Winters Lane Historic District

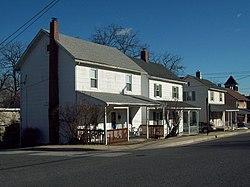
Streetscape in Winters Lane Historic District, December 2009

Winters Lane Historic District is a national historic district at Catonsville, Baltimore County, Maryland, United States. It is a historically African-American residential community which developed between 1867 and the mid-1940s. Winters Lane is located between Frederick Road and the Baltimore National Pike. It is composed mainly of single-family dwellings augmented by a few commercial, social, or religious resources. The district contains 155 properties, including 141 residential properties, two former schools, three commercial buildings, three social clubs, and five churches or church-related buildings.